Brut y Tywysogion

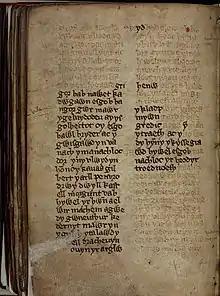
Peniarth Ms. 20, folio 260v. (c.1330). This manuscript is the earliest copy of "Brut y Tywysogion", a Welsh translation of a lost Latin work, the "Cronica Principium Wallie"

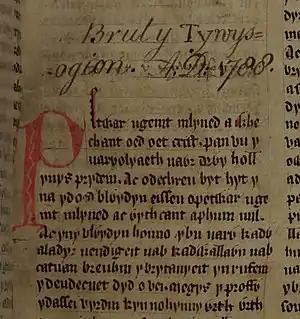
The opening lines of "Brut y Tywysogion" from the Red Book of Hergest

Brut y Tywysogion is one of the most important primary sources for Welsh history. It is an annalistic chronicle that serves as a continuation of Geoffrey of Monmouth’s "Historia Regum Britanniae". "Brut y Tywysogion" has survived as several Welsh translations of an original Latin version, which has not itself survived. The most important versions are the one in Robert Vaughan's MS. 20 and the slightly less complete one in the Red Book of Hergest. The version entitled "Brenhinoedd y Saeson" ("Kings of the English") combines material from the Welsh annals with material from an English source.